Shearman & Sterling

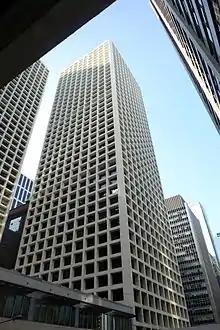
Hong Kong office at The Landmark's Gloucester Tower

Bolstering the firm's reputation in international law, President Eisenhower tapped partner Fredrick McCurdy Eaton to be the United States' lead negotiator at the 1960 Nuclear Ten Nation Committee on Disarmament, in Geneva. From 1964 to 1975, Mr. Eaton was the senior partner.